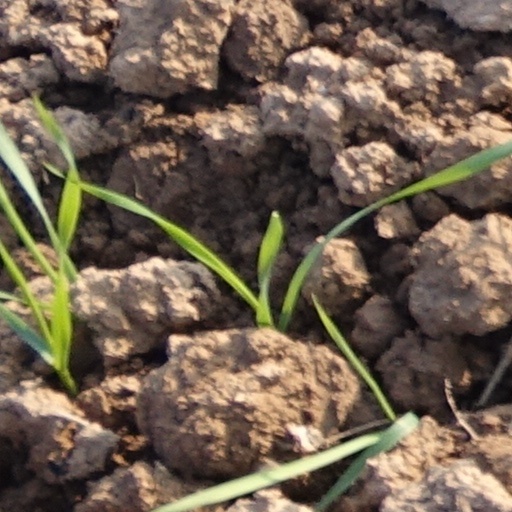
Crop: wheat